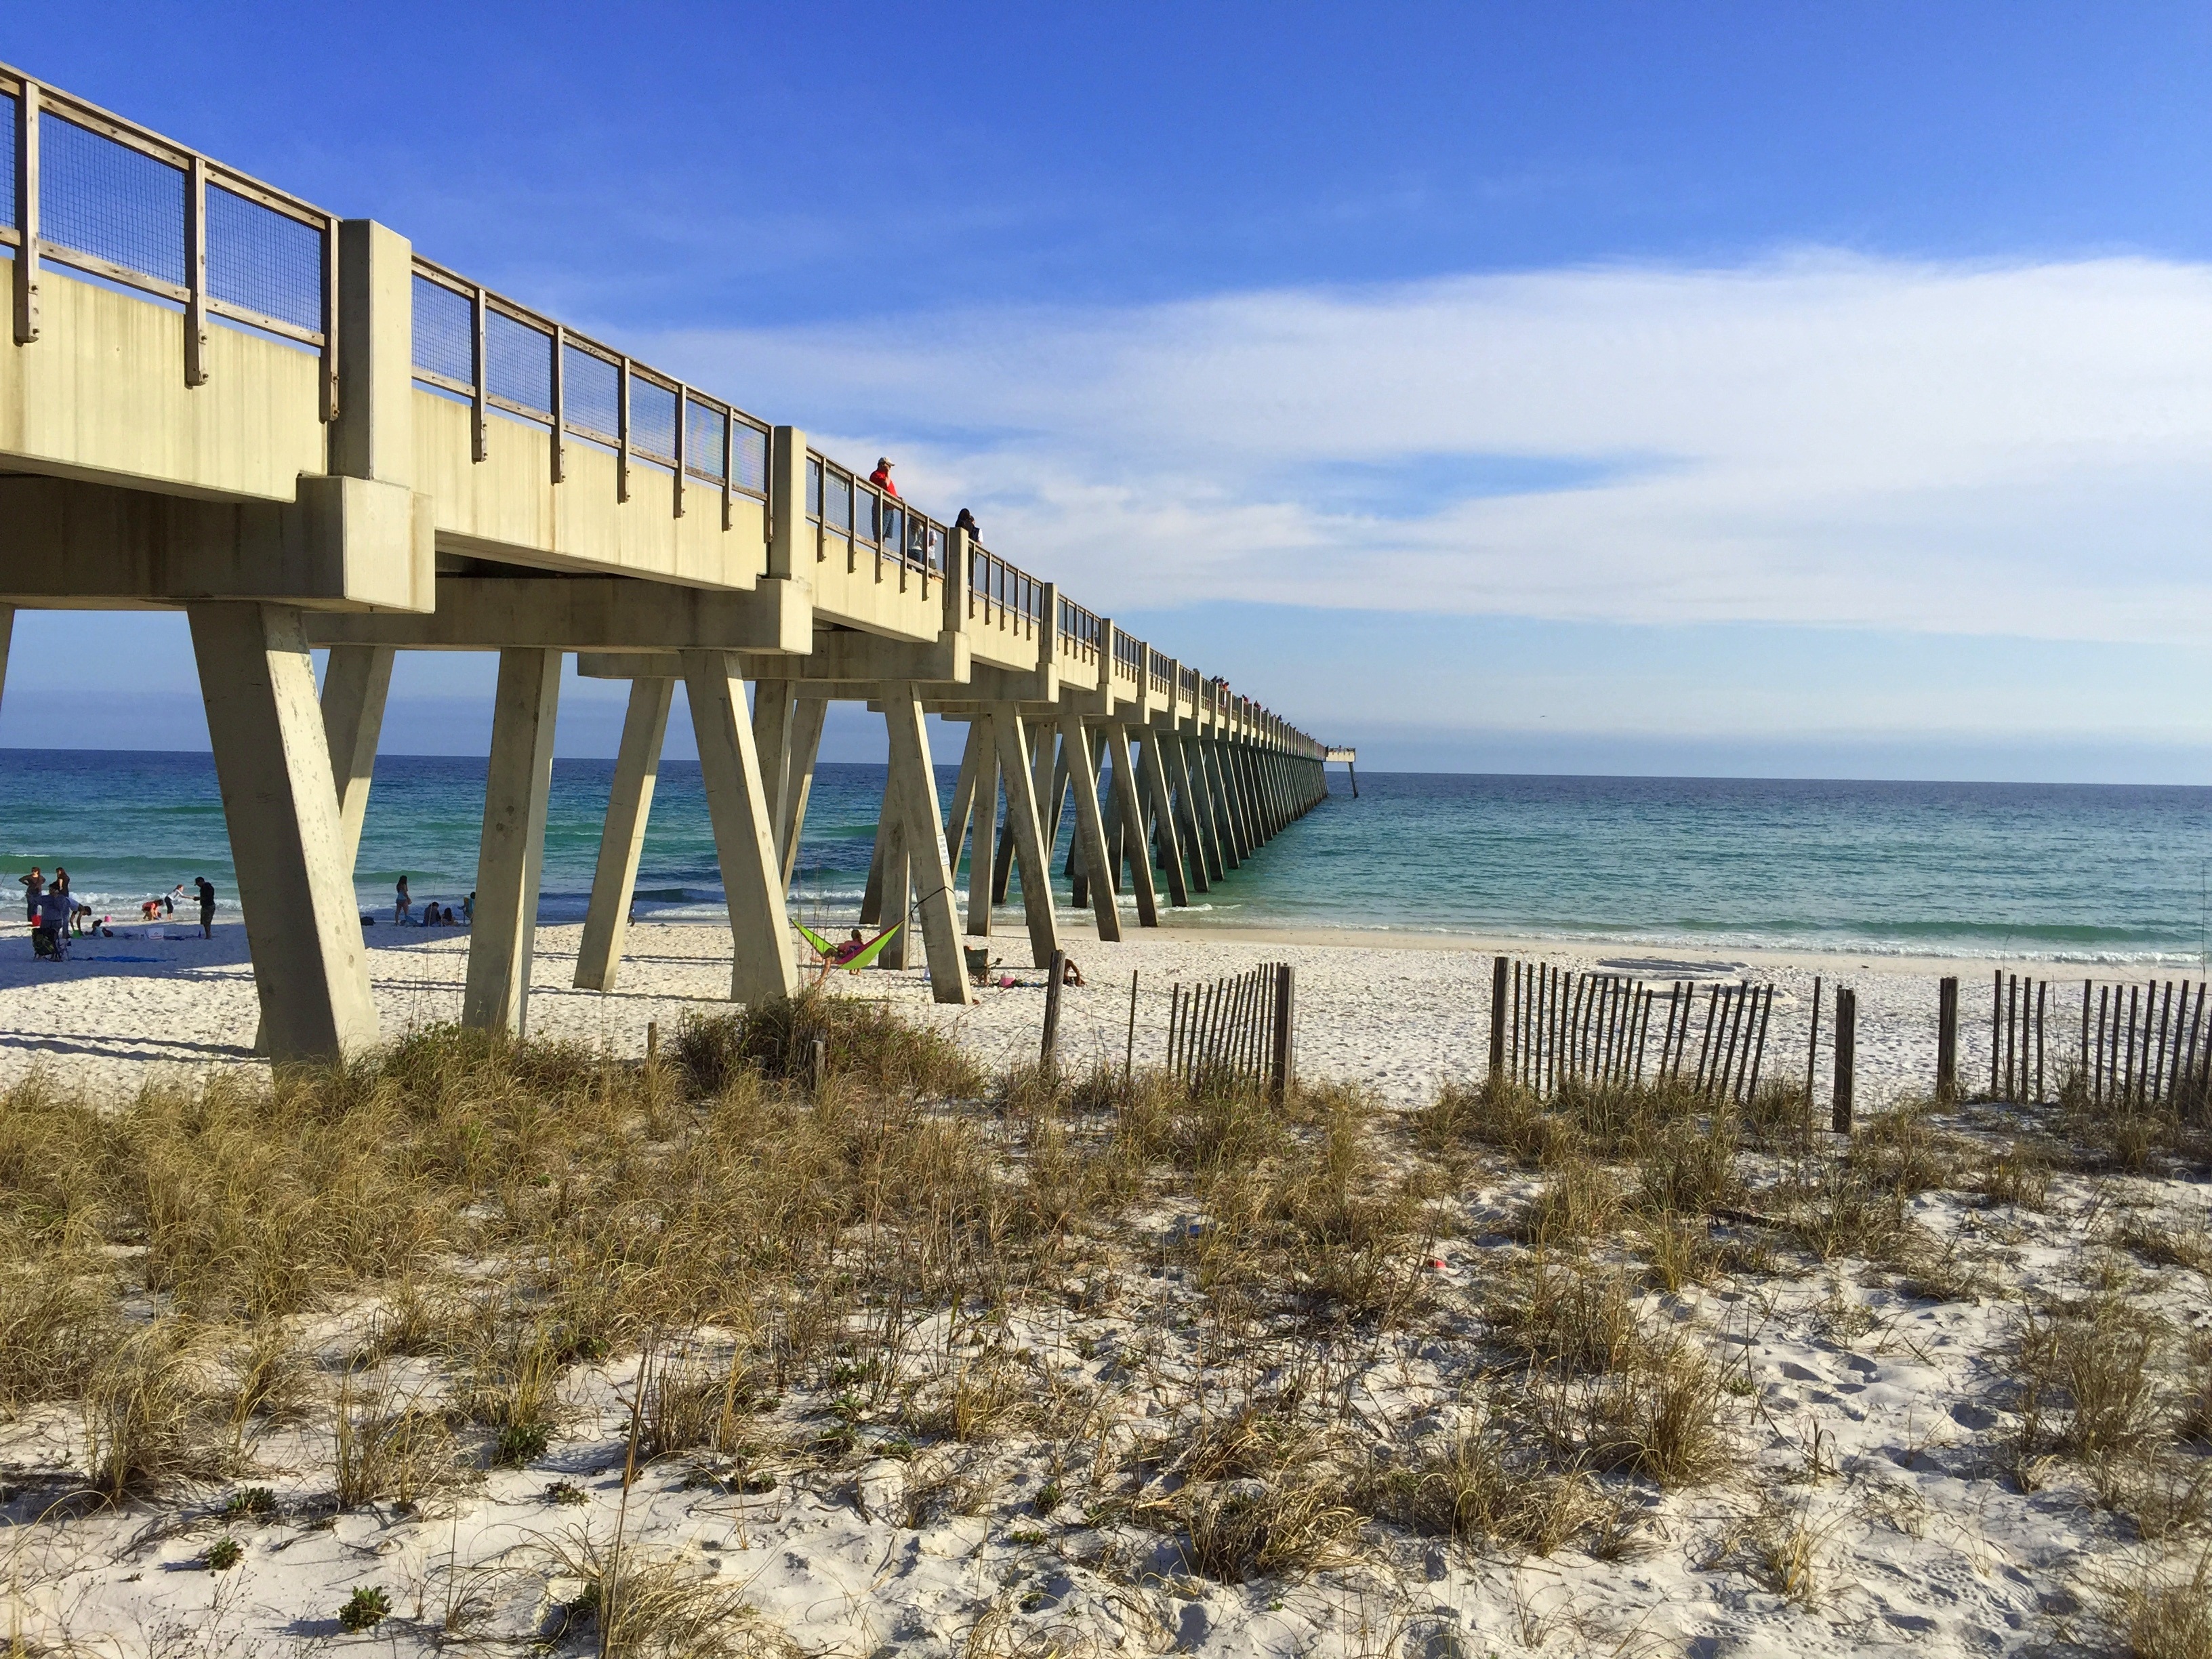
beach, landscape, sea, coast, water, nature, outdoor, sand, ocean, horizon, sky, boardwalk, shore, wave, pier, walkway, summer, vacation, travel, coastline, relax, tranquil, scenic, seascape, holiday, calm, bay, blue, tourism, dunes, relaxation, breakwater, florida